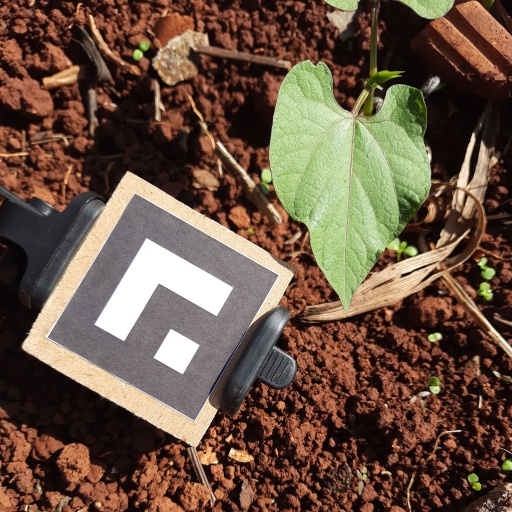
Observations: wavy surface, eating holes in the edge, under sunlight